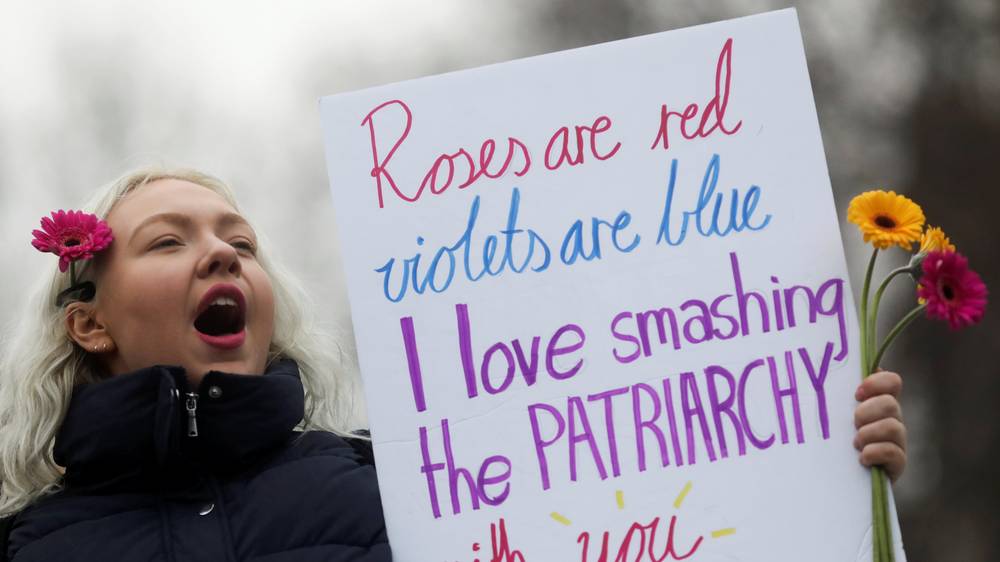
Gender: women